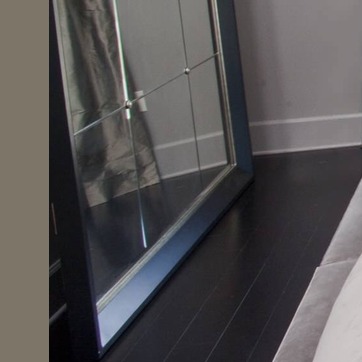
Material: mirror